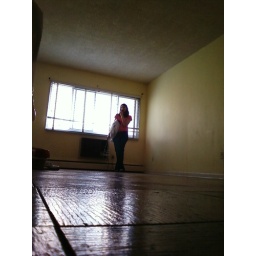
Amanda on the phone in the empty house